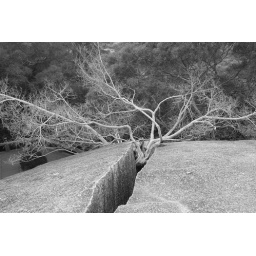
Splitted rock at mountain behind the Nanputo temple in Xiamen